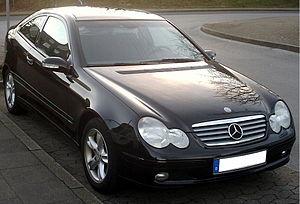
La Mercedes-Benz Type 203 est une berline, break et coupé familiale de Mercedes-Benz. Elle a été produite de 2000 à 2008 et de 2008 à 2011. Elle fut restylée en 2004/2005. Les berlines et breaks seront vendues sous l'appellation "Classe C", et le coupé sous l'appellation "Classe C Coupé Sport" puis "Classe CLC". Elles remplacent toutes la Classe C.